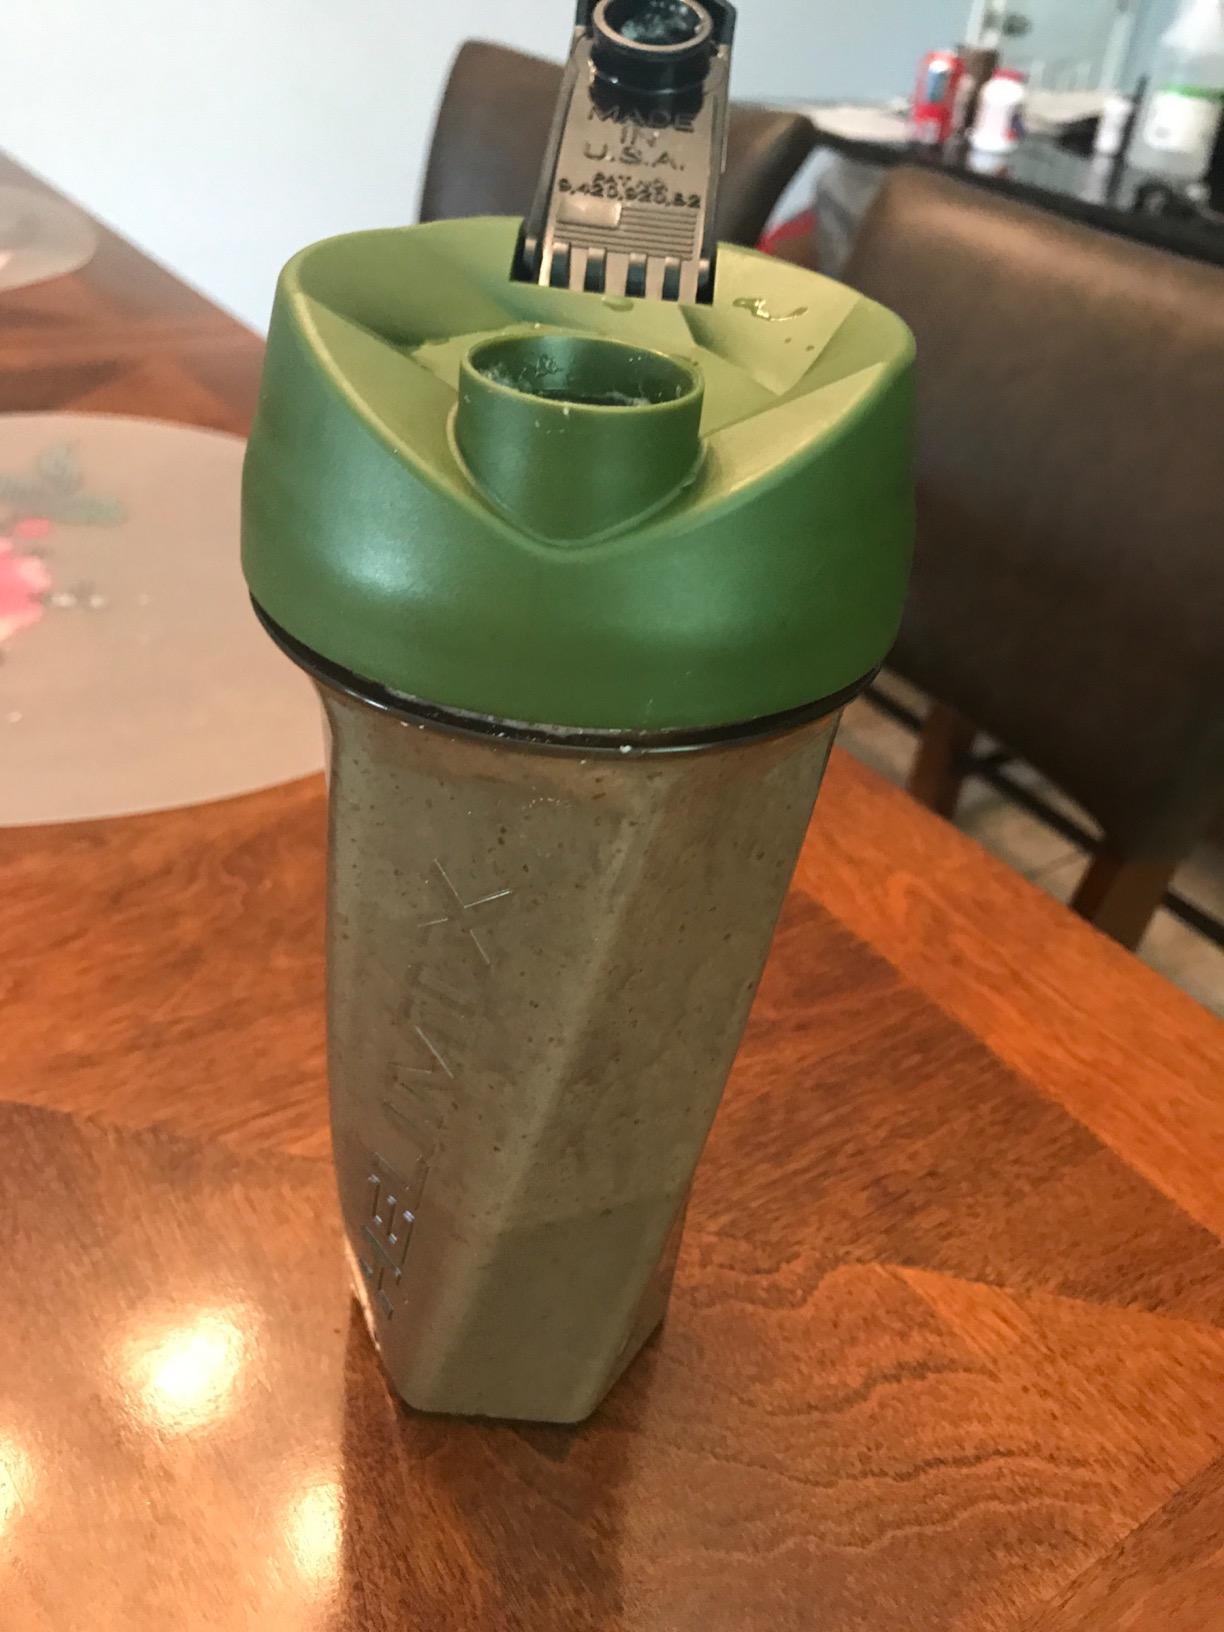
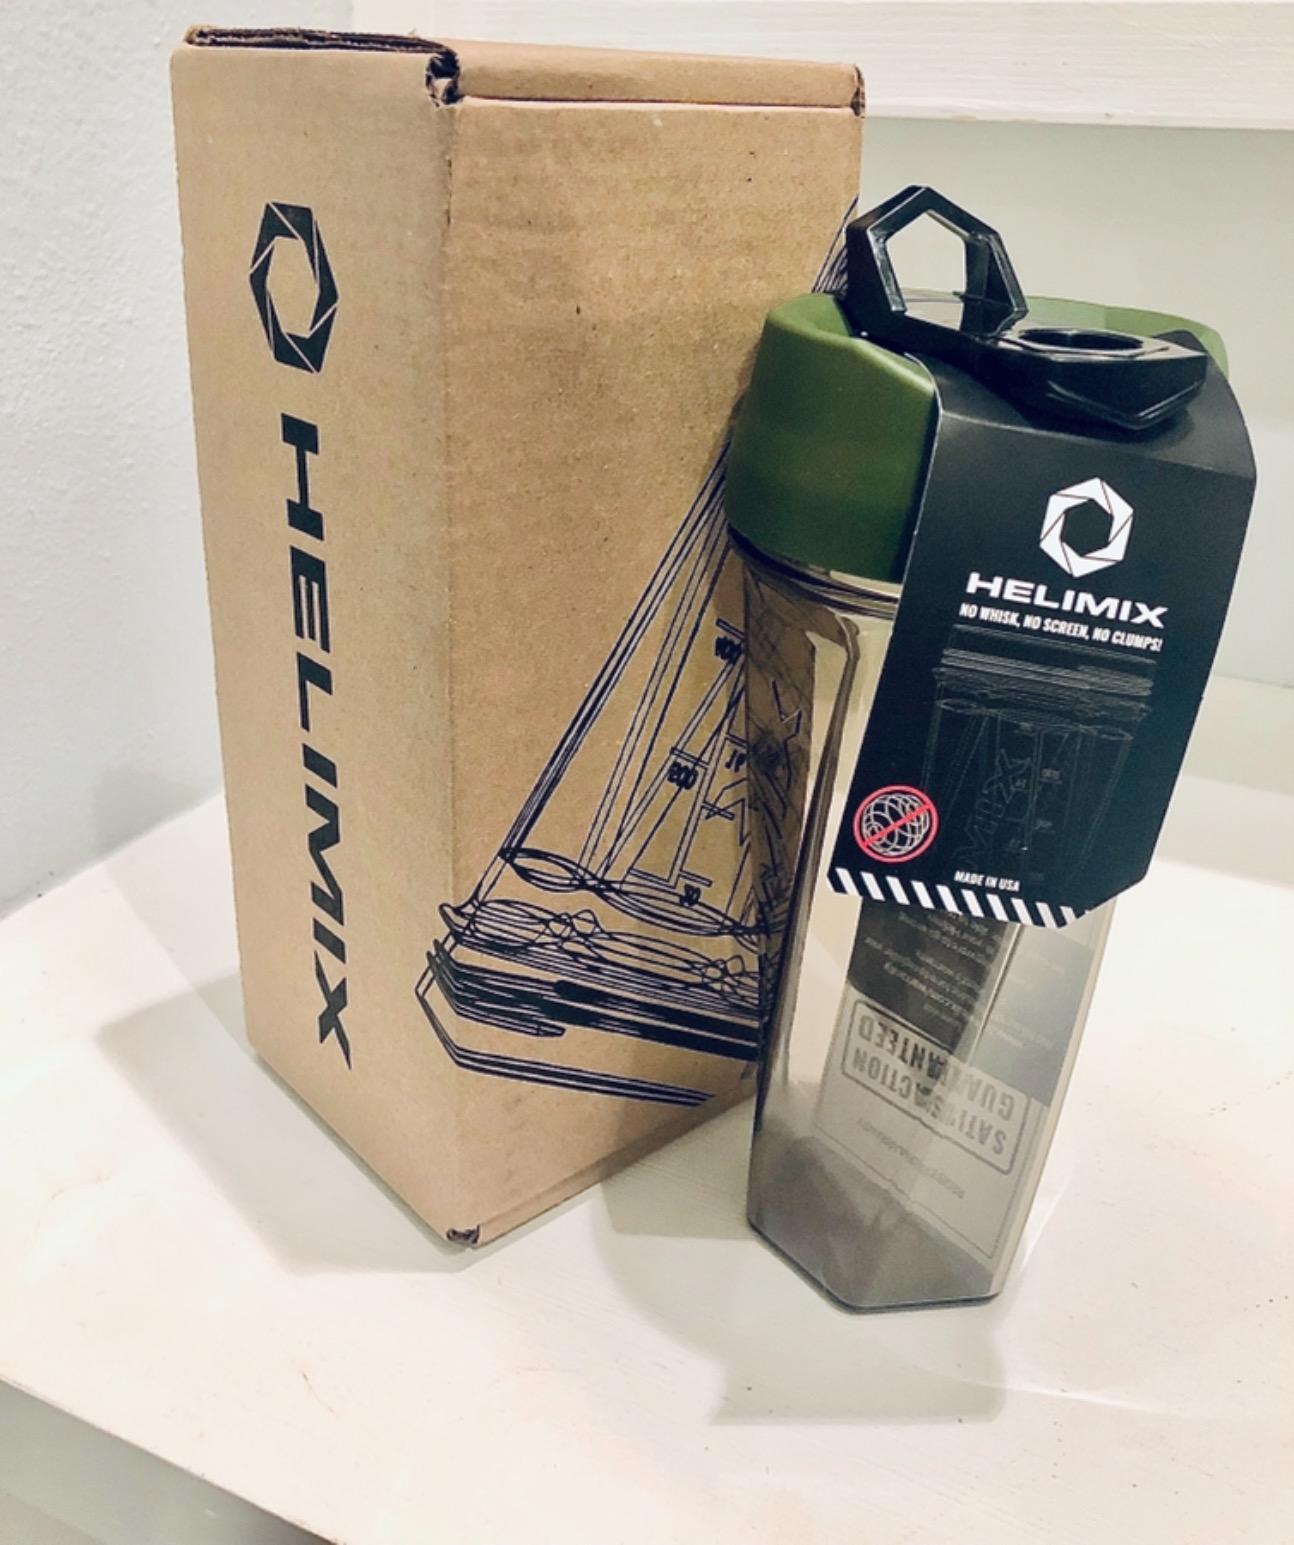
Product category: items_blender
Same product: yes